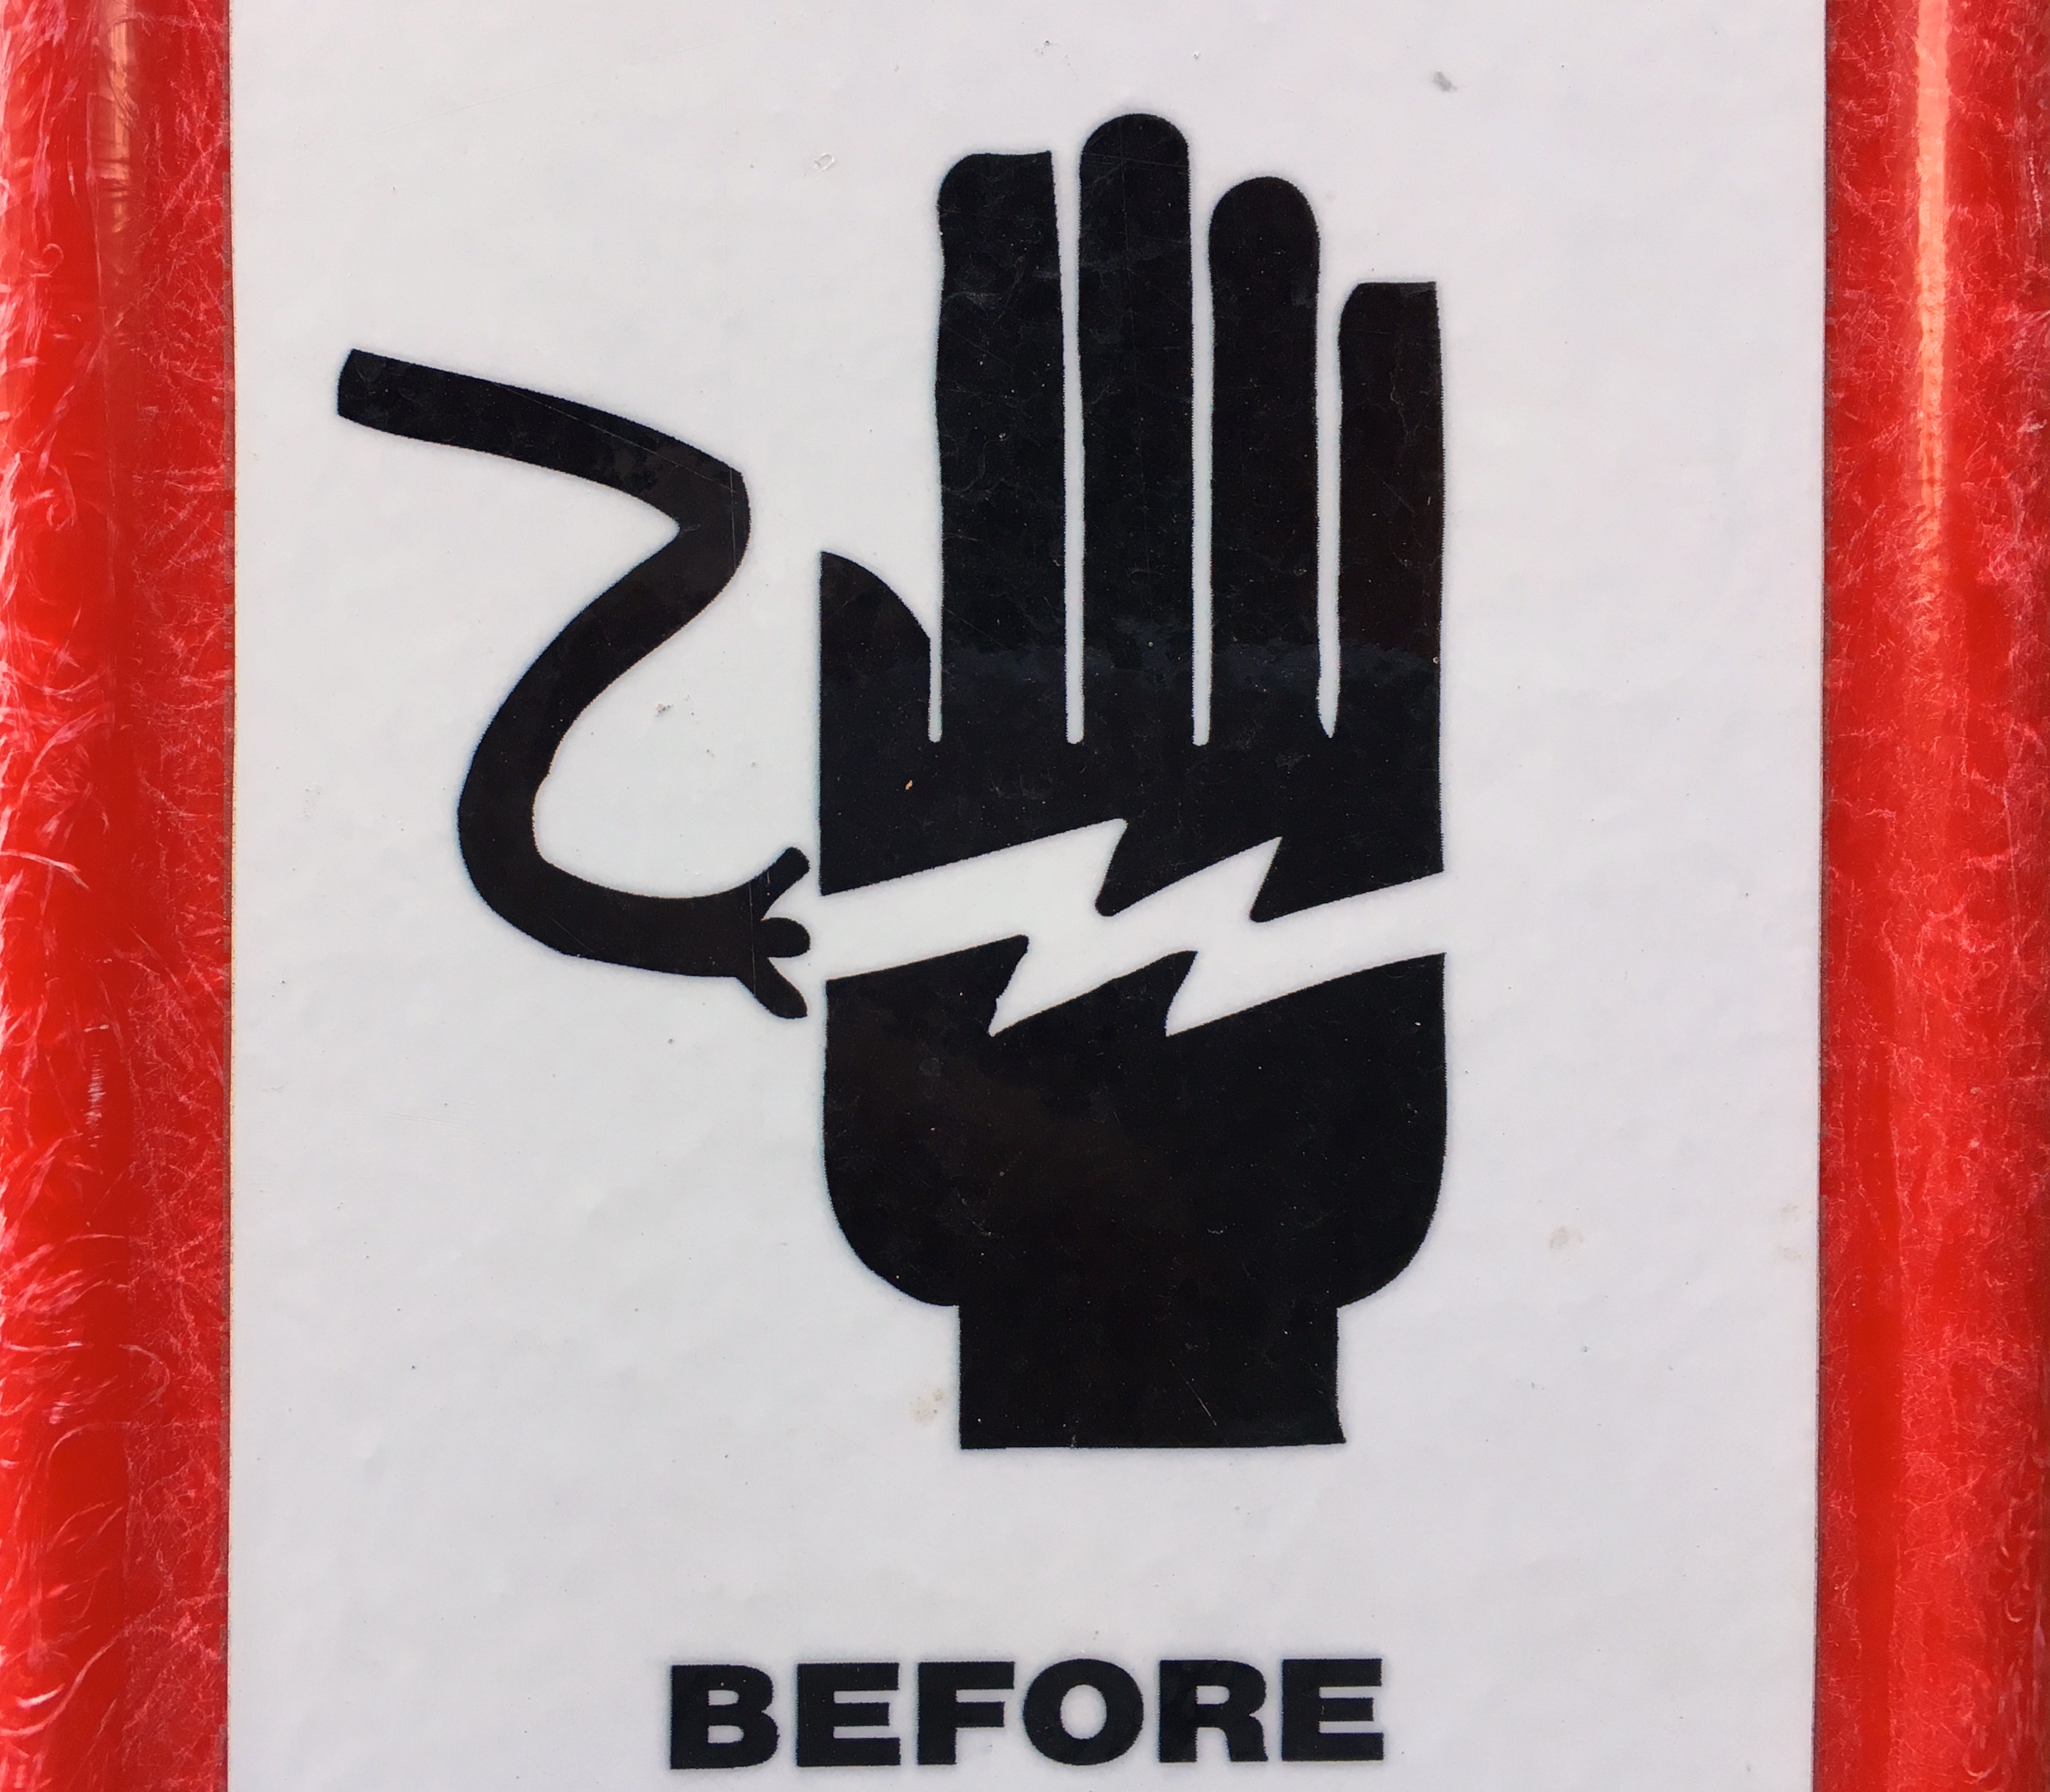
number, red, brand, font, art, poster, calligraphy, modern art